Paper Mario

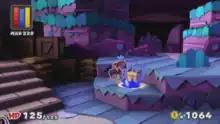
With high-definition graphics (HD) on the Wii U, the paper-like aesthetic was emphasized from "Color Splash" onward. Mario was given a white outline which originated in "".

"Paper Mario: Color Splash" is a cross-genre video game released for the Wii U in 2016. In "Color Splash", Mario and Peach discover a color-drained Toad, prompting them to sail to Prism Island to investigate the oddity. After noticing the island is also color-drained, they speak to Huey, guardian of the Prisma Island fountain, who explains that the six Big Paint Stars that give the island color have been scattered, later revealed to be Bowser's doing.